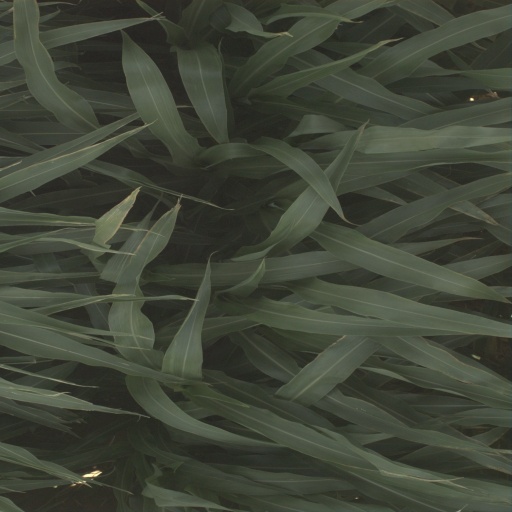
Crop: sorghum